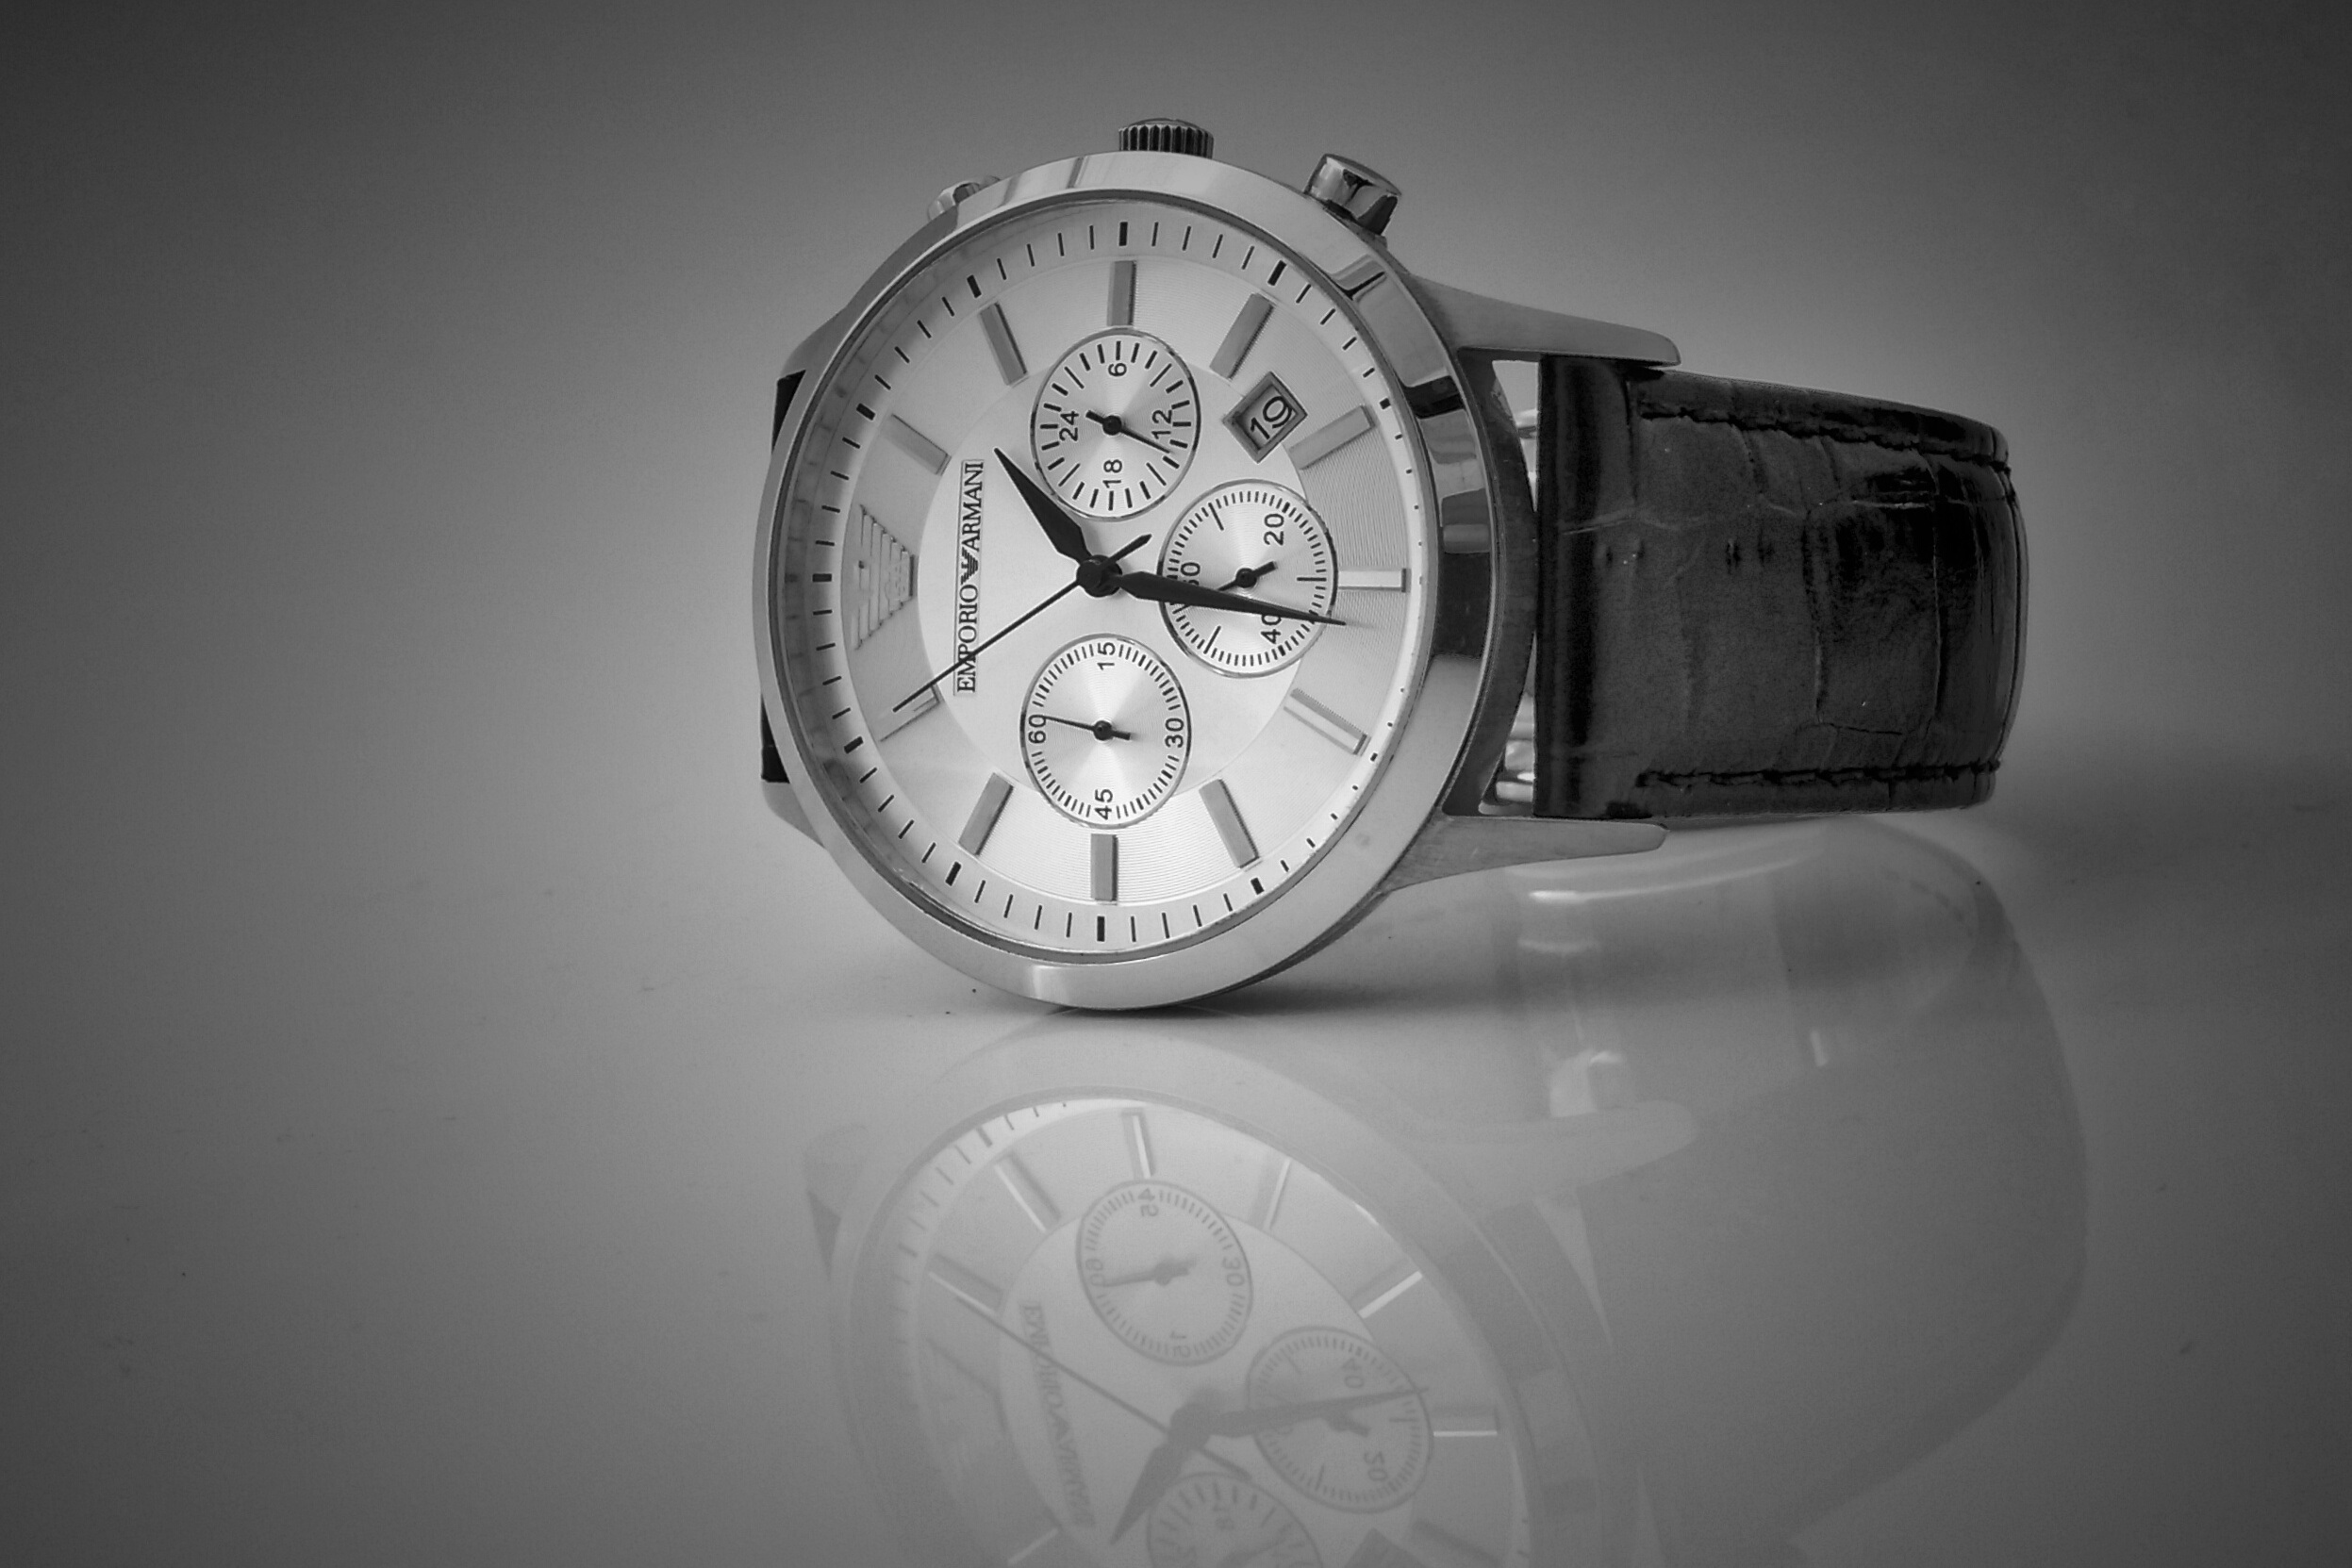
watch, hand, black and white, white, photography, time, reflection, black, monochrome, circle, brand, product, wristwatch, monochrome photography, platinum, Analog watch